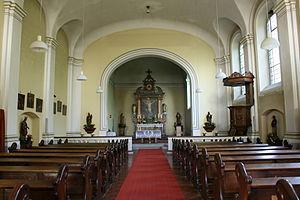
Le couvent de Mörmter est un couvent franciscain de la province franciscaine du Brésil du Sud situé à Mörmter, près de Xanten en Allemagne.